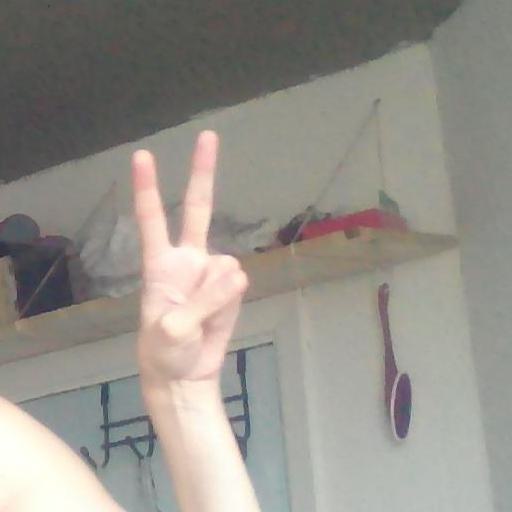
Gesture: peace